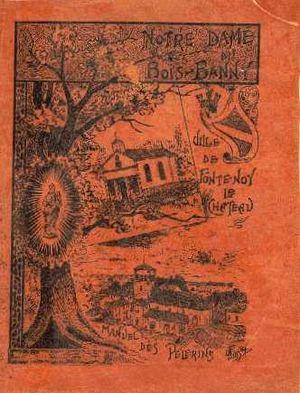
Auguste Constant Olivier, né le 2 mars 1862 à Fontenoy-le-Château et décédé le 15 décembre 1919 à Fez, est un historien vosgien, prêtre.
Fontenoy-le-Château est une commune française de Lorraine, située dans le département des Vosges, en région Grand Est. Elle appartient à la communauté d'agglomération d'Épinal.